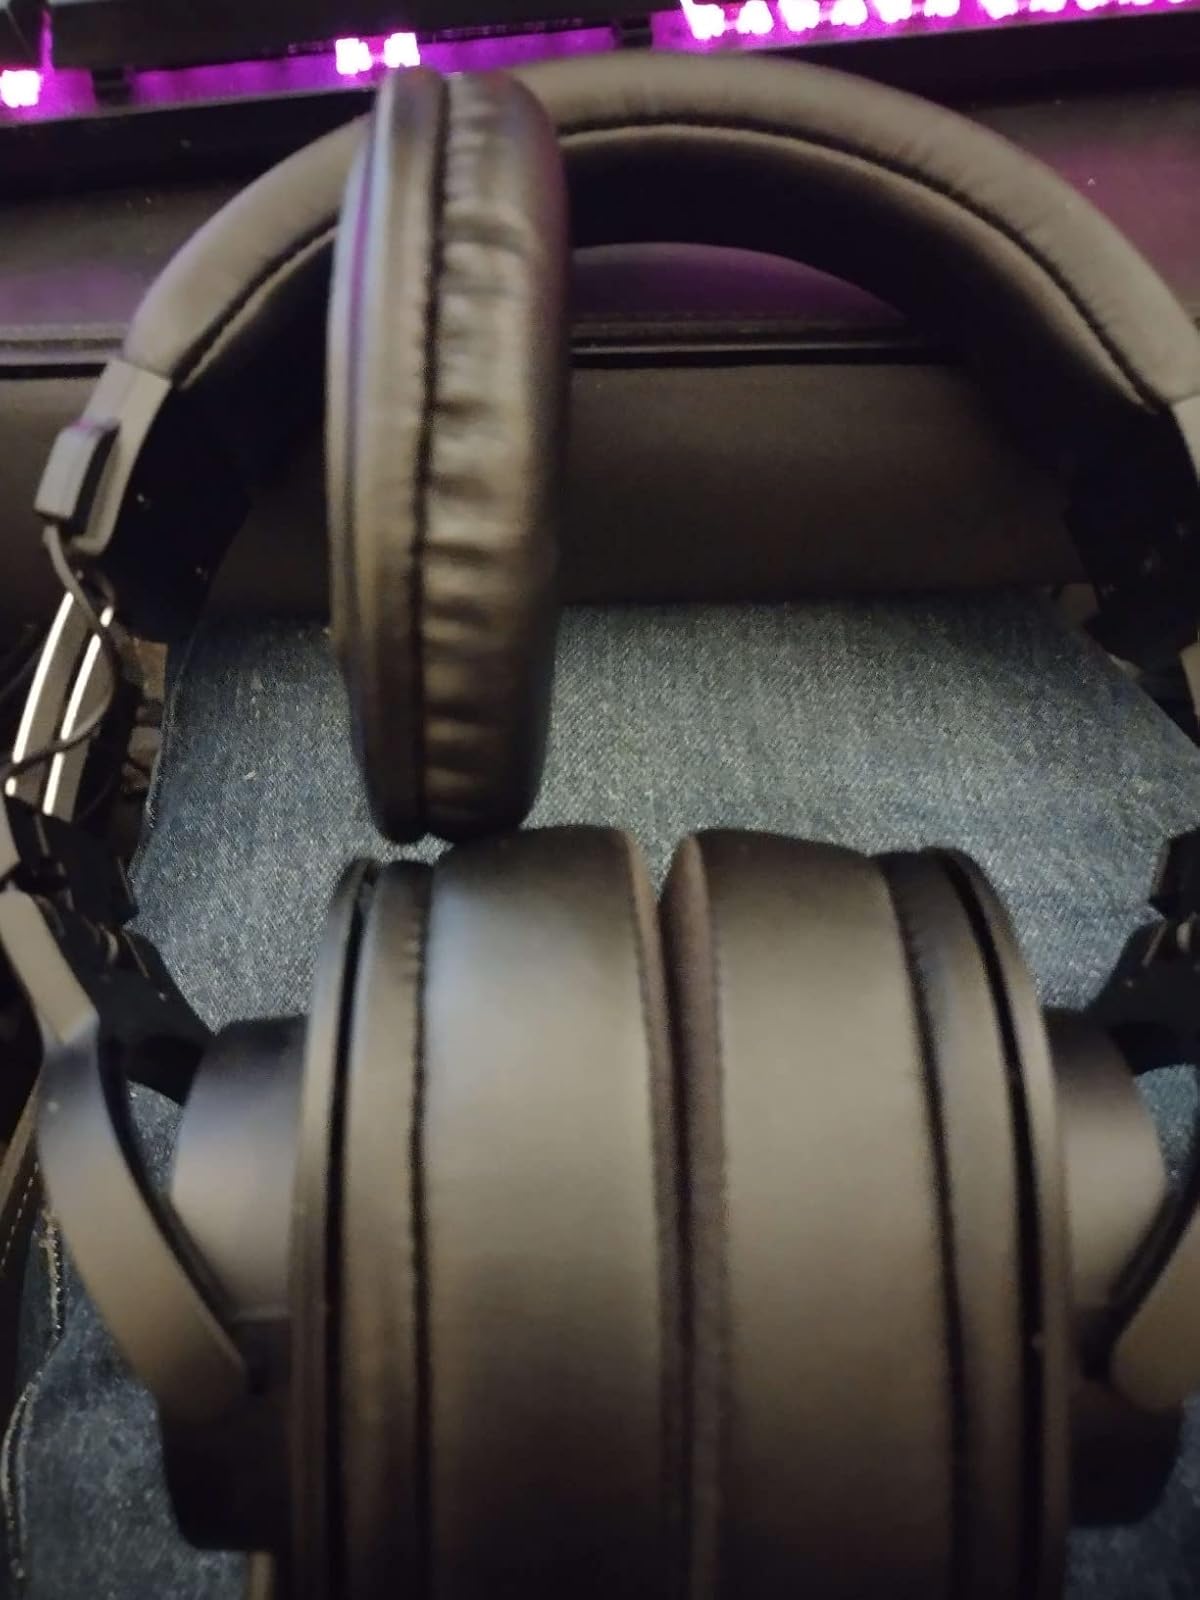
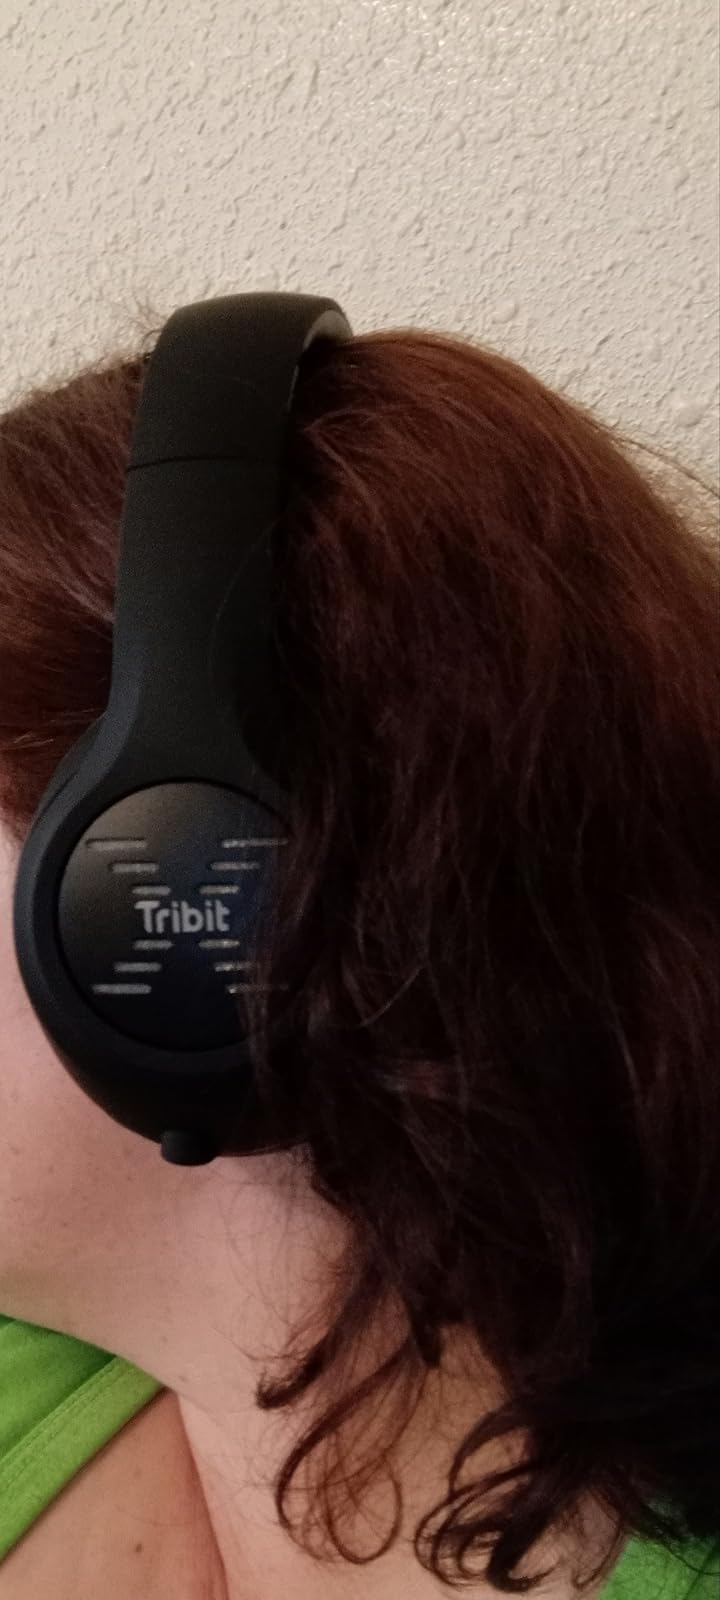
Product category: headphones
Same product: no